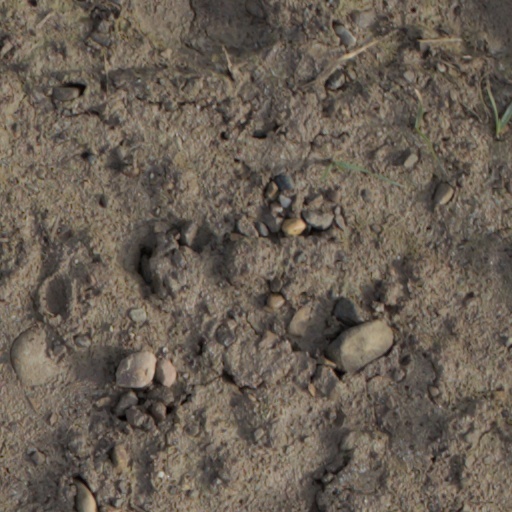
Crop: wheat